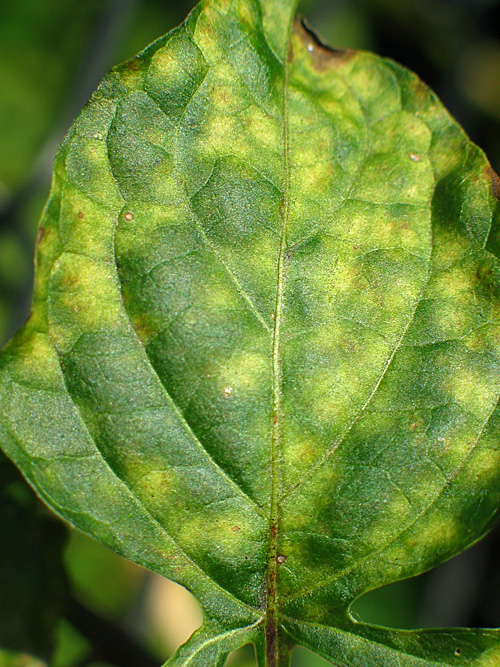
Labels: Tomato mold leaf